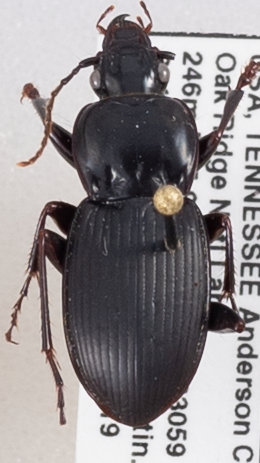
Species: Cyclotrachelus sigillatus
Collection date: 2018-07-19
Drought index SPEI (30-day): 1.01
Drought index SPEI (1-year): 0.39
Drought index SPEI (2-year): -0.03